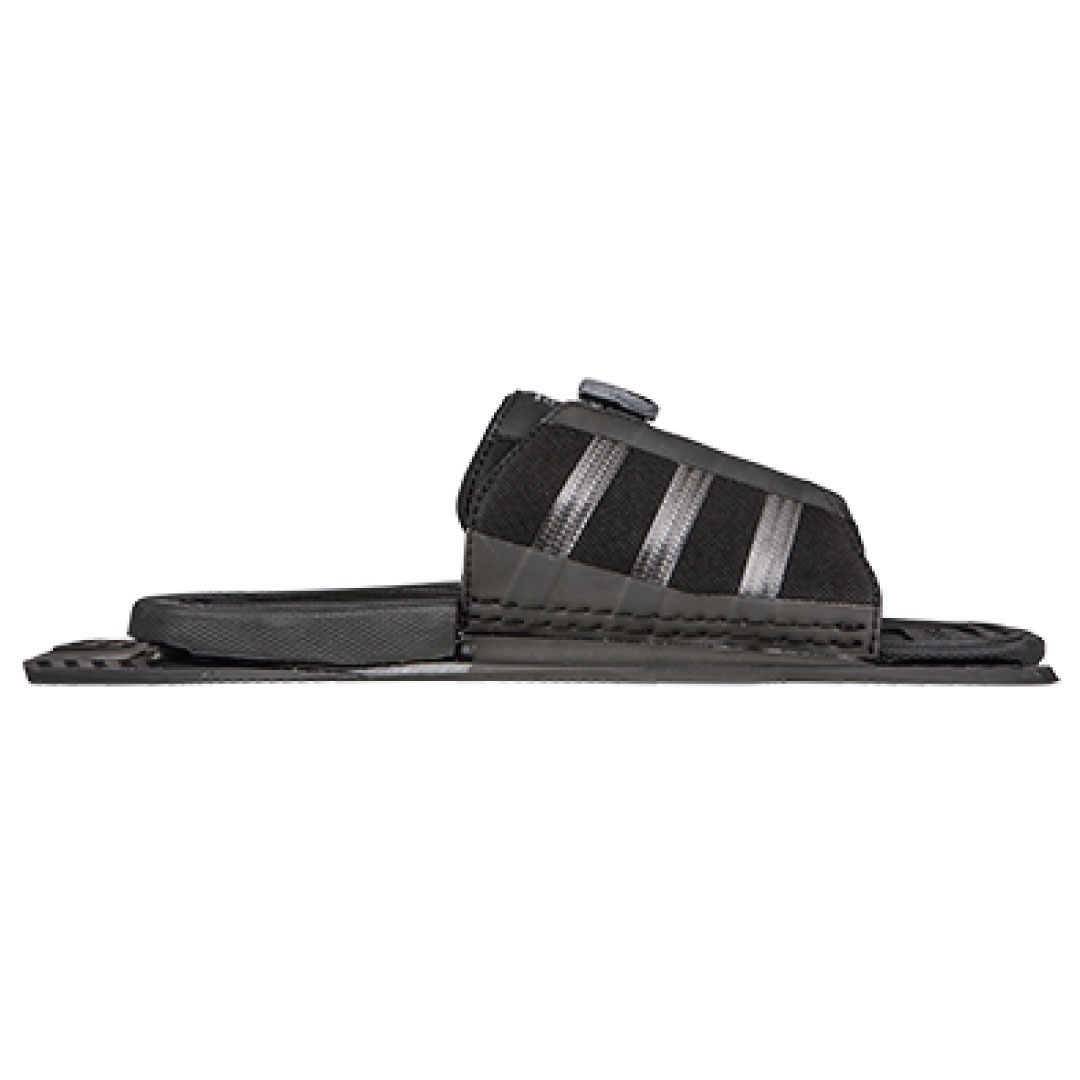
RADAR 2021 ARTP BOA Boot
The Perfect Blend Of Comfort, Support And Performance Built to fit any size foot, the ARTP offers the perfect blend of comfort, support and performance. BOA Lacing System Carbitex CX6 Independent Floating Tongue Contoured Footbed Feather Frame Chassis Available on Aluminum Plate
Brand: Radar
Category: Sporting Goods > Outdoor Recreation > Boating & Water Sports > Towed Water Sports > Water Skiing > Water Ski Bindings